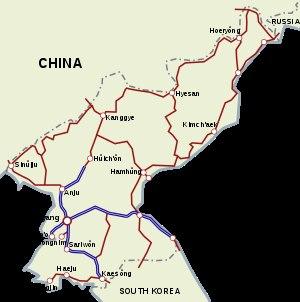
La Corée du Nord possède différents types de moyens de transport :